Orrin Hatch

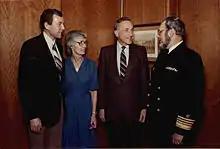
Hatch with Surgeon General of the United States, Dr. C. Everett Koop (far right), Elizabeth Koop (left), and HHS Secretary Richard Schweiker (right) (November 16, 1981)

In 1995, Hatch was the leading figure behind the Senate's anti-terrorism bill, to a large extent a response to the Oklahoma City Bombing. Elements of the bill were criticised by the Anti-Defamation League and American Jewish Committee on civil liberties grounds, especially the new limits imposed on habeas corpus in capital cases.